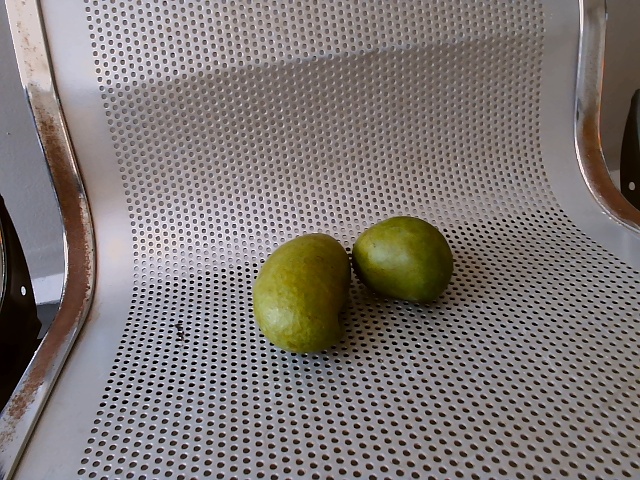
Label: Raw_Mango